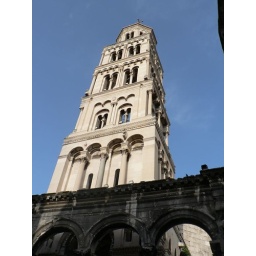
The bell tower by the wall of Diocletian